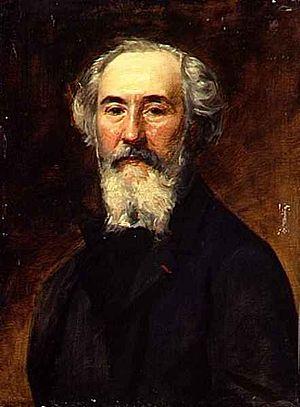
Emmanuel Lansyer, né le 19 février 1835 à l'Île de Bouin et mort le 21 octobre 1893 à Paris, est un peintre paysagiste français.
Le pays de Retz est un territoire s'étendant dans le sud-ouest du département de la Loire-Atlantique.
Machecoul est une ancienne commune de l'Ouest de la France, située dans le département de la Loire-Atlantique, en région Pays de la Loire, devenue le 1ᵉʳ janvier 2016, une commune déléguée de la commune nouvelle de Machecoul-Saint-Même.